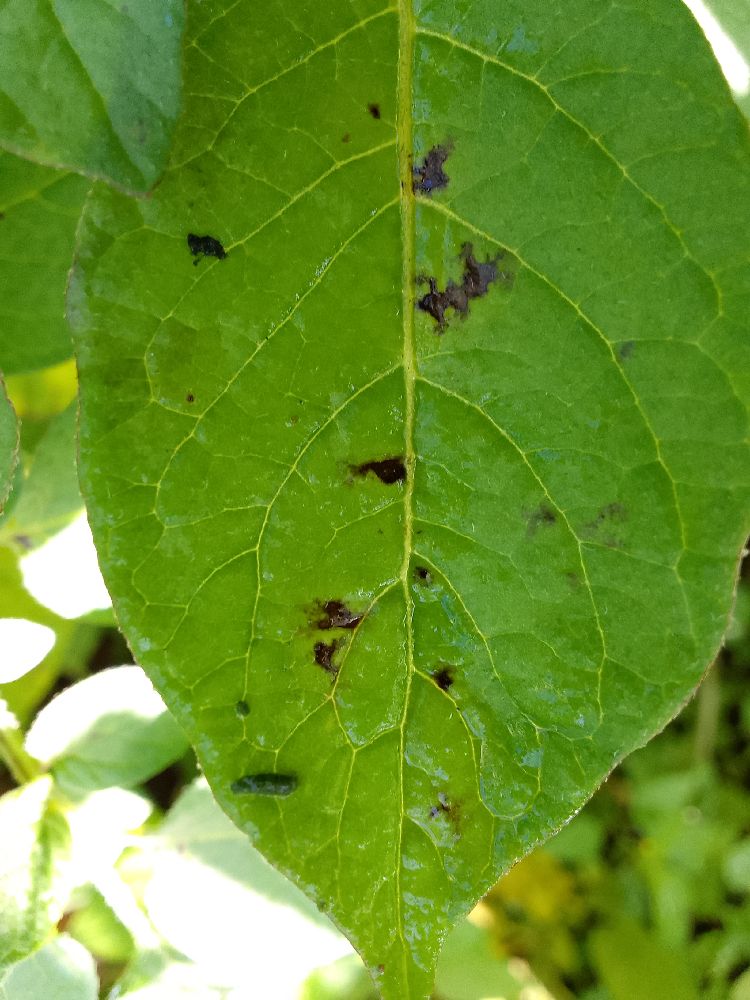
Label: Early blight